Horses in warfare

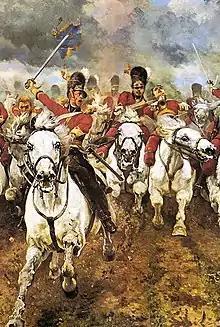
"Scotland Forever!" [crop] depicting the cavalry charge of the Royal Scots Greys at the Battle of Waterloo.

The first evidence of horses in warfare dates from Eurasia between 4000 and 3000 BC. A Sumerian illustration of warfare from 2500 BC depicts some type of equine pulling wagons. By 1600 BC, improved harness and chariot designs made chariot warfare common throughout the Ancient Near East, and the earliest written training manual for war horses was a guide for training chariot horses written about 1350 BC. As formal cavalry tactics replaced the chariot, so did new training methods, and by 360 BC, the Greek cavalry officer Xenophon had written an extensive treatise on horsemanship. The effectiveness of horses in battle was also revolutionized by improvements in technology, such as the invention of the saddle, the stirrup, and the horse collar.